2d Weather Wing

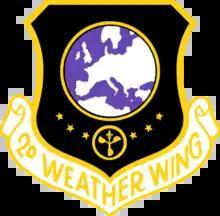
Emblem

The 2d Weather Wing was a military meteorological (weather) unit of the Air Weather Service, United States Air Force. It was established, 24 Nov 1953 and activated on 8 Feb 1954.